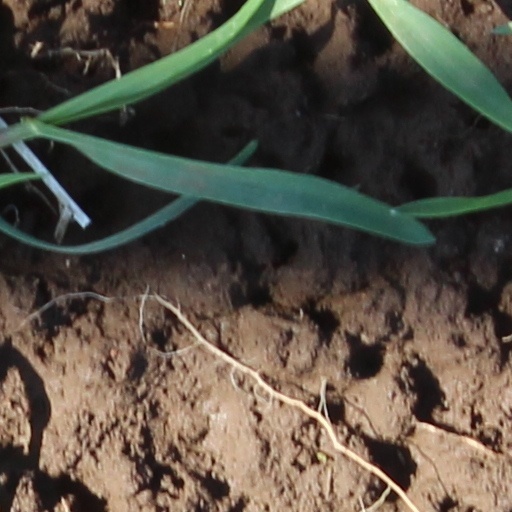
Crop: wheat